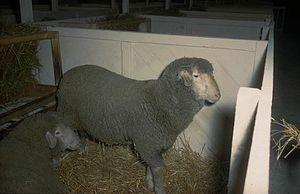
Mouton, de la race ovine de l'Est à laine mérinos
L'Est à laine mérinos est une race ovine du nord-est de la France. Elle est originaire du sud-ouest de l'Allemagne, le Wurtemberg, où elle a été formée à partir de sujets mérinos importés d'Espagne puis de France. Les animaux sont de grande taille, sans cornes, avec une toison blanche, étendue, de type mérinos. La tête est blanc grisé, enlainée sur le front, avec des oreilles semi pendantes. C'est une race très résistante dans le milieu extérieur et particulièrement adaptée à la marche. Race maternelle par excellence, elle est utilisée pure ou en croisements pour produire des agneaux de boucherie lourds. Comme les mérinos en général, c'est une excellente productrice de laine fine, abondante, longue et résistante. Son schéma de sélection recourt au testage sur descendance, et dispose d'un centre d'élevage. Selon le Bureau des ressources génétiques, en 2005, on comptait environ 50 000 brebis.
On dénombre une soixantaine de races ovines en France dont certaines sont aujourd'hui des races dites de conservatoire et beaucoup classées par le Bureau des ressources génétiques dans la liste des races en danger.